Carole Bayer Sager

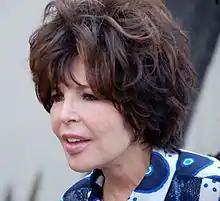
Bayer Sager in 2013

Carole Bayer Sager (born Carol Bayer on March 8, 1944) is an American lyricist, singer, songwriter, and painter.